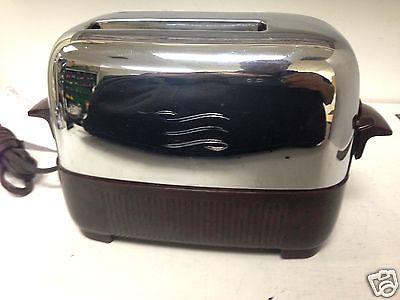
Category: toaster